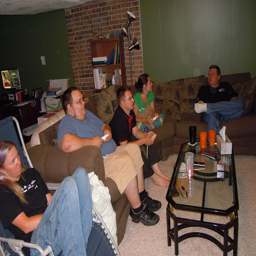
Several people are sitting around playing a video game.
Many people are relaxing and playing some game in the living room.
A group of people in a living room sitting on the couch talking.
A group of people sitting around a living room together.
A bunch of people in a room holding some remotes.